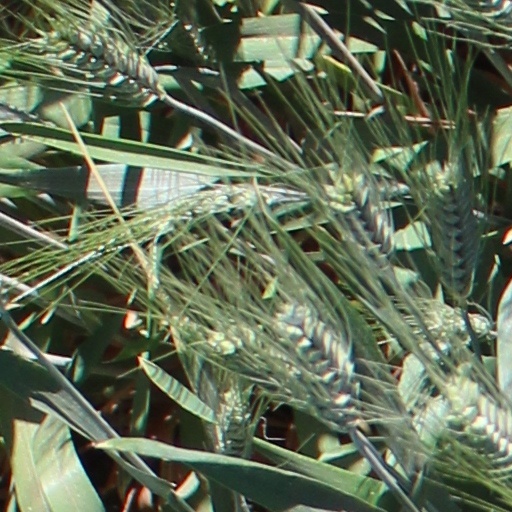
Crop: wheat